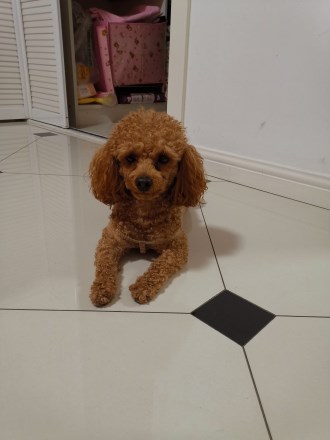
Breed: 7449-n000128-teddy